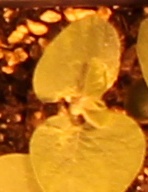
Label: Soybean